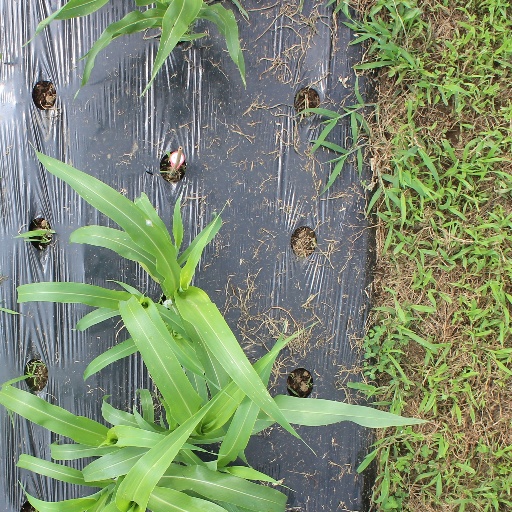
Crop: sorghum